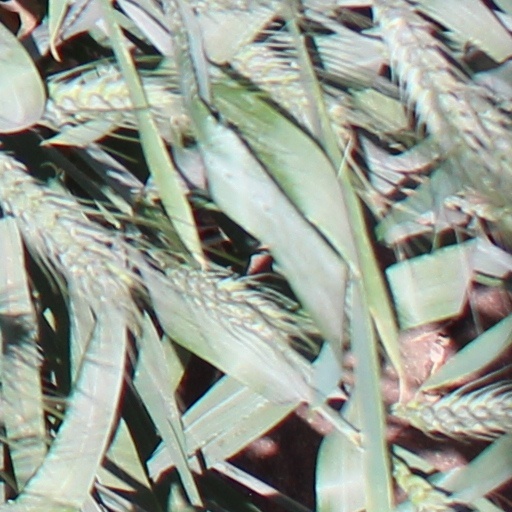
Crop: wheat